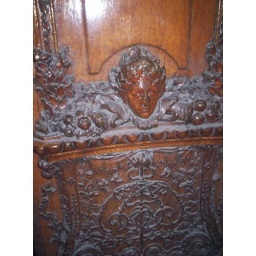
This is a close on one of the beautifully carved doors in a gorgeous building in Alkmaar.